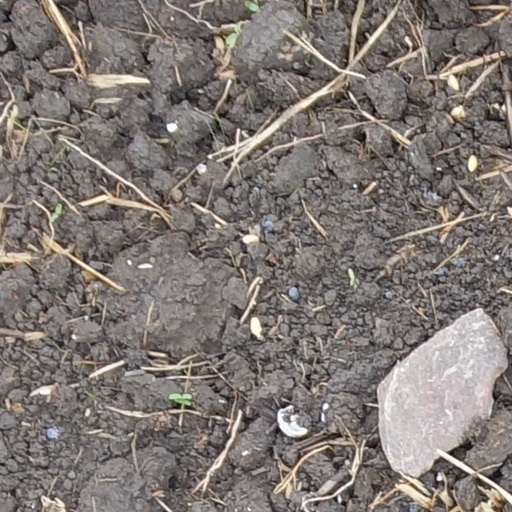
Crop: wheat